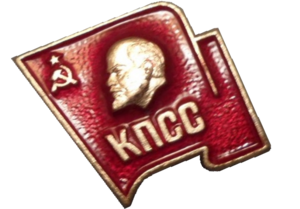
Sovjetunionens kommunistiske parti
Logo
Sovjetunionens kommunistiske parti var Sovjetunionens statsbærende parti og moderpartiet for den internationale kommunistbevægelse indtil 1960'erne, hvor maoismen og eurokommunismen blev selvstændige retninger. Trotskismen havde stået i opposition til det marxistisk-leninistiske sovjetiske kommunistparti, men uden et internationalt centrum.